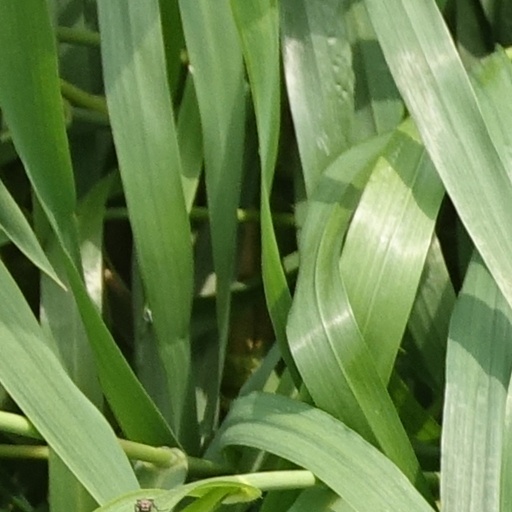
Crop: wheat